Wedding photography

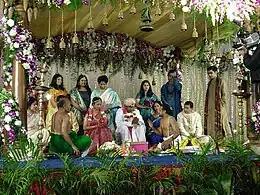
Bride and groom as a royal couple under the mandap, day-time photography with fill-in flash

South Asian wedding photography refers to wedding photography of celebrations relating to Indian, Pakistani and other South Asian weddings.